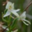
Label: orchid